Bruna Tenório

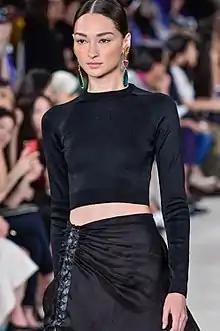
Tenório walking the Ralph Lauren Spring/Summer in 2015

Tenório was born in Maceió, Brazil. She is of Native Brazilian descent.